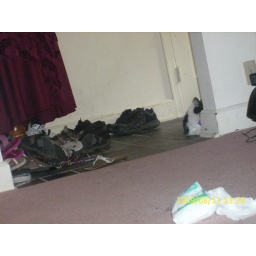
marley sleeping with shoes and oreo by a wall